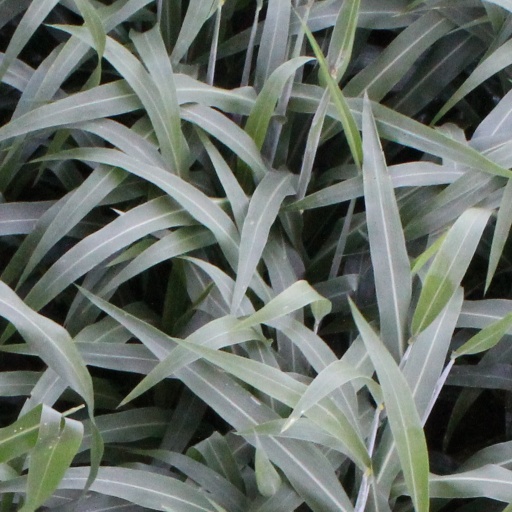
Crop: sorghum